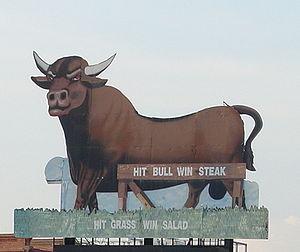
Les Bulls de Durham sont une équipe de ligue mineure de baseball basée à Durham.